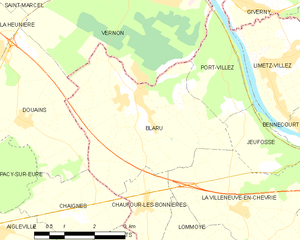
Carte des communes françaises Blaru